Compatibilism

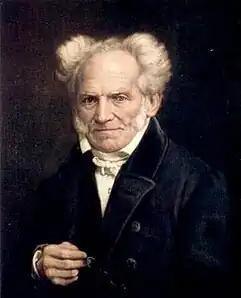
Arthur Schopenhauer

"Compatibilists" often define an instance of "free will" as one in which the agent had the freedom to act according to their own "motivation". That is, the agent was not coerced or restrained. Arthur Schopenhauer famously said: "Man can do what he wills but he cannot will what he wills." In other words, although an agent may often be free to act according to a "motive", the nature of that motive is determined. This definition of free will does not rely on the truth or falsity of causal determinism. This view also makes "free will" close to "autonomy", the ability to live according to one's own rules, as opposed to being submitted to external domination.